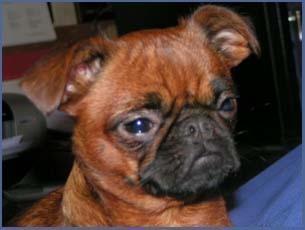
Brabancon_griffon